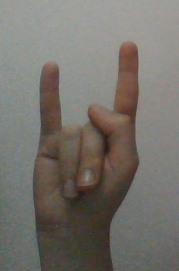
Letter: la